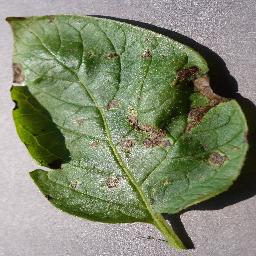
Label: Potato___Early_blight